Sirkan

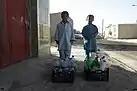
Boys in Sirkan do not have access to freshwater.

Sirkan is regarded as one of the most underdeveloped regions in Iran, but the students have shown unexpected performance in the Iranian University Entrance Exam.